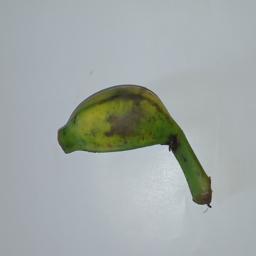
Banana variety: Champa Kola